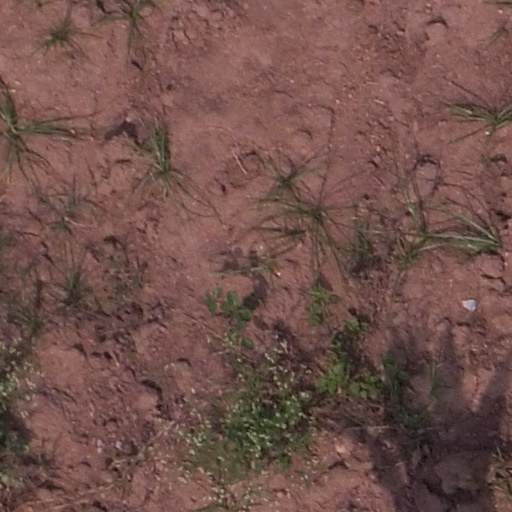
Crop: maize; corn